Priyamaina Neeku

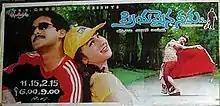
Poster

Priyamaina Neeku is a 2001 Indian Telugu-language romantic comedy film written and directed by Balasekaran. The film stars Tarun, Sivaji, Sneha (in her Telugu debut) and Preetha, while Ali, Venu Madhav and Tanikella Bharani played supporting roles. The film and the soundtrack received positive reviews upon release, and was a box office success.